Dominance signal

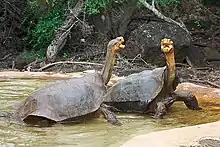
Two Galapagos tortoises engage in a dominance display in an enclosure on Santa Cruz Island.

Dominance signals can be operationally defined by (1) acts or displays produced by signalers, (2) which conveys meaning messages to recipients such that (3) the signal is met with a response and (4) the response results in dominance being displayed. For example, (1) hermit claws raise their claws performing a threat signal, (2) which expresses intent to attack to challenger (3) and the challenger makes a decision to retreat which (4) reinforces signaller's dominance.